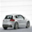
Label: automobile